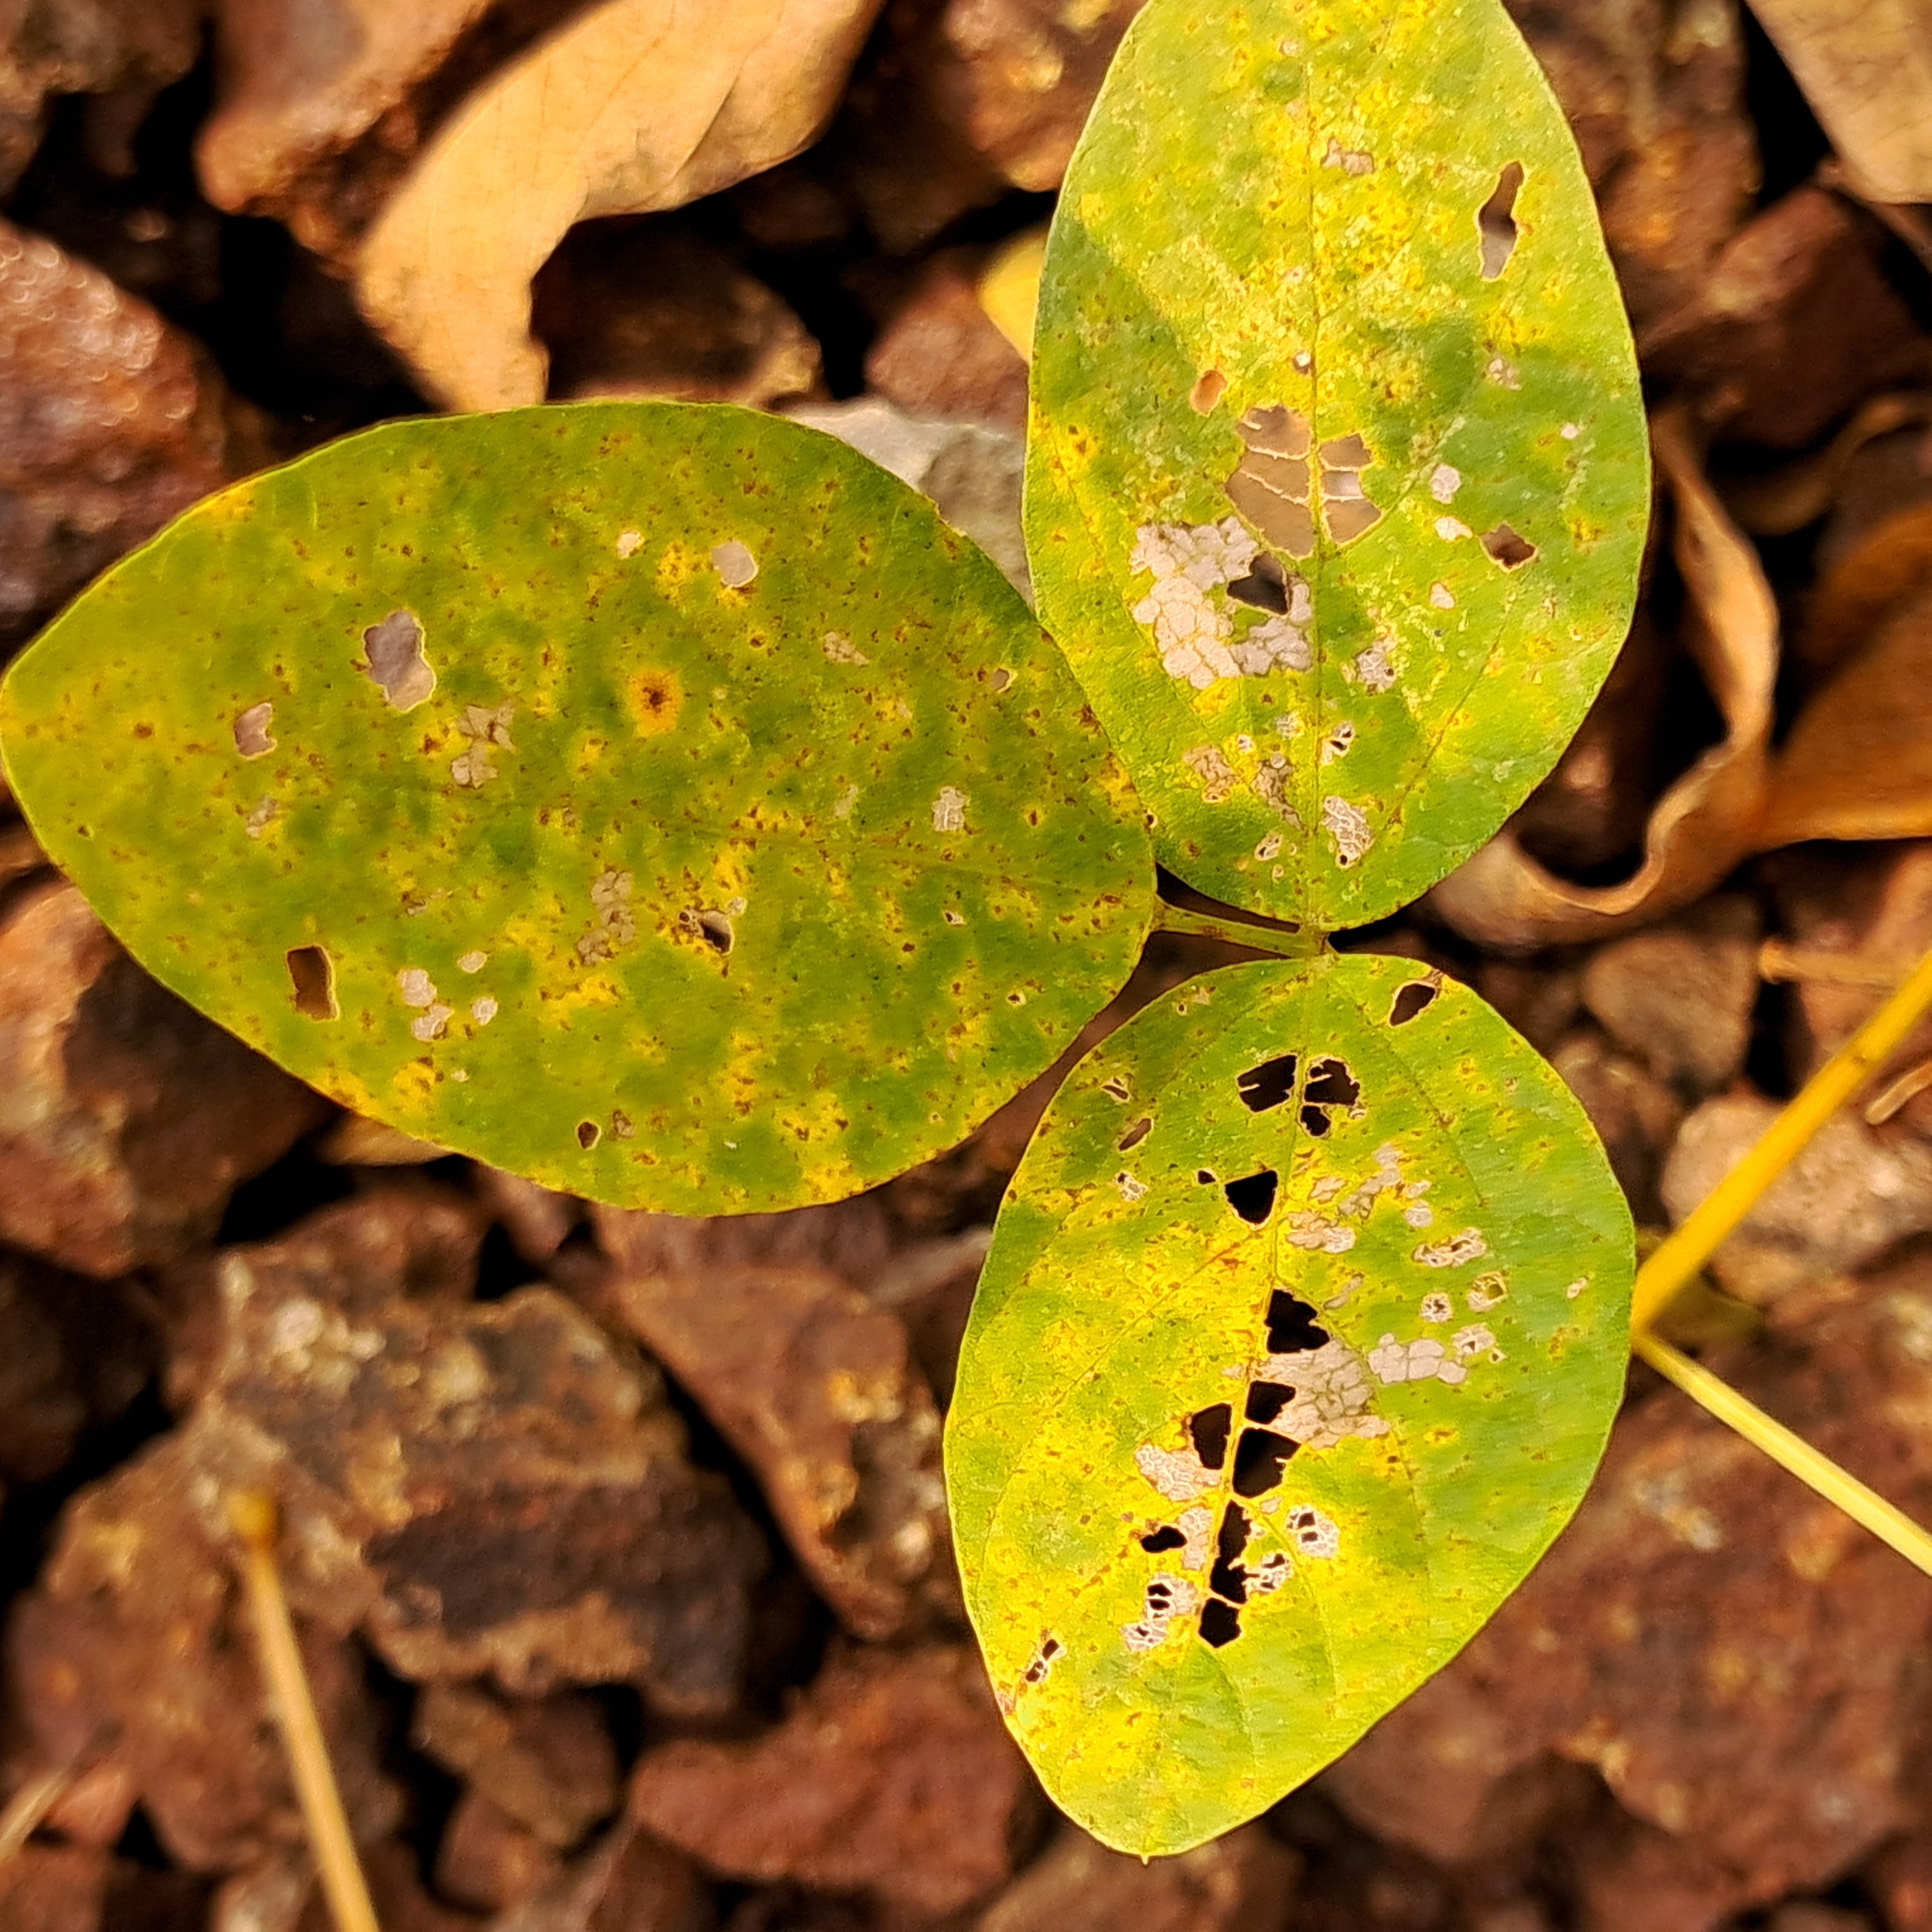
Label: Caterpillar_Semilooper_Pest